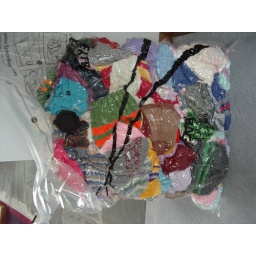
hats - in a bag